Green Island (Michigan)

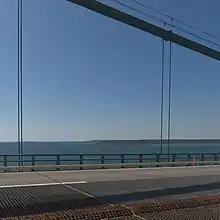
Green Island from the Mackinac Bridge.

Green Island is an island in Mackinac County, Michigan. The island is located in the Straits of Mackinac in Lake Michigan. Green Island is approximately in size. The island is uninhabited and covered in thicket with a few trees scattered throughout. It is south of Point La Barbe on the Upper Peninsula shore. Green Island also lies west of the Mackinac Bridge. It is privately owned.